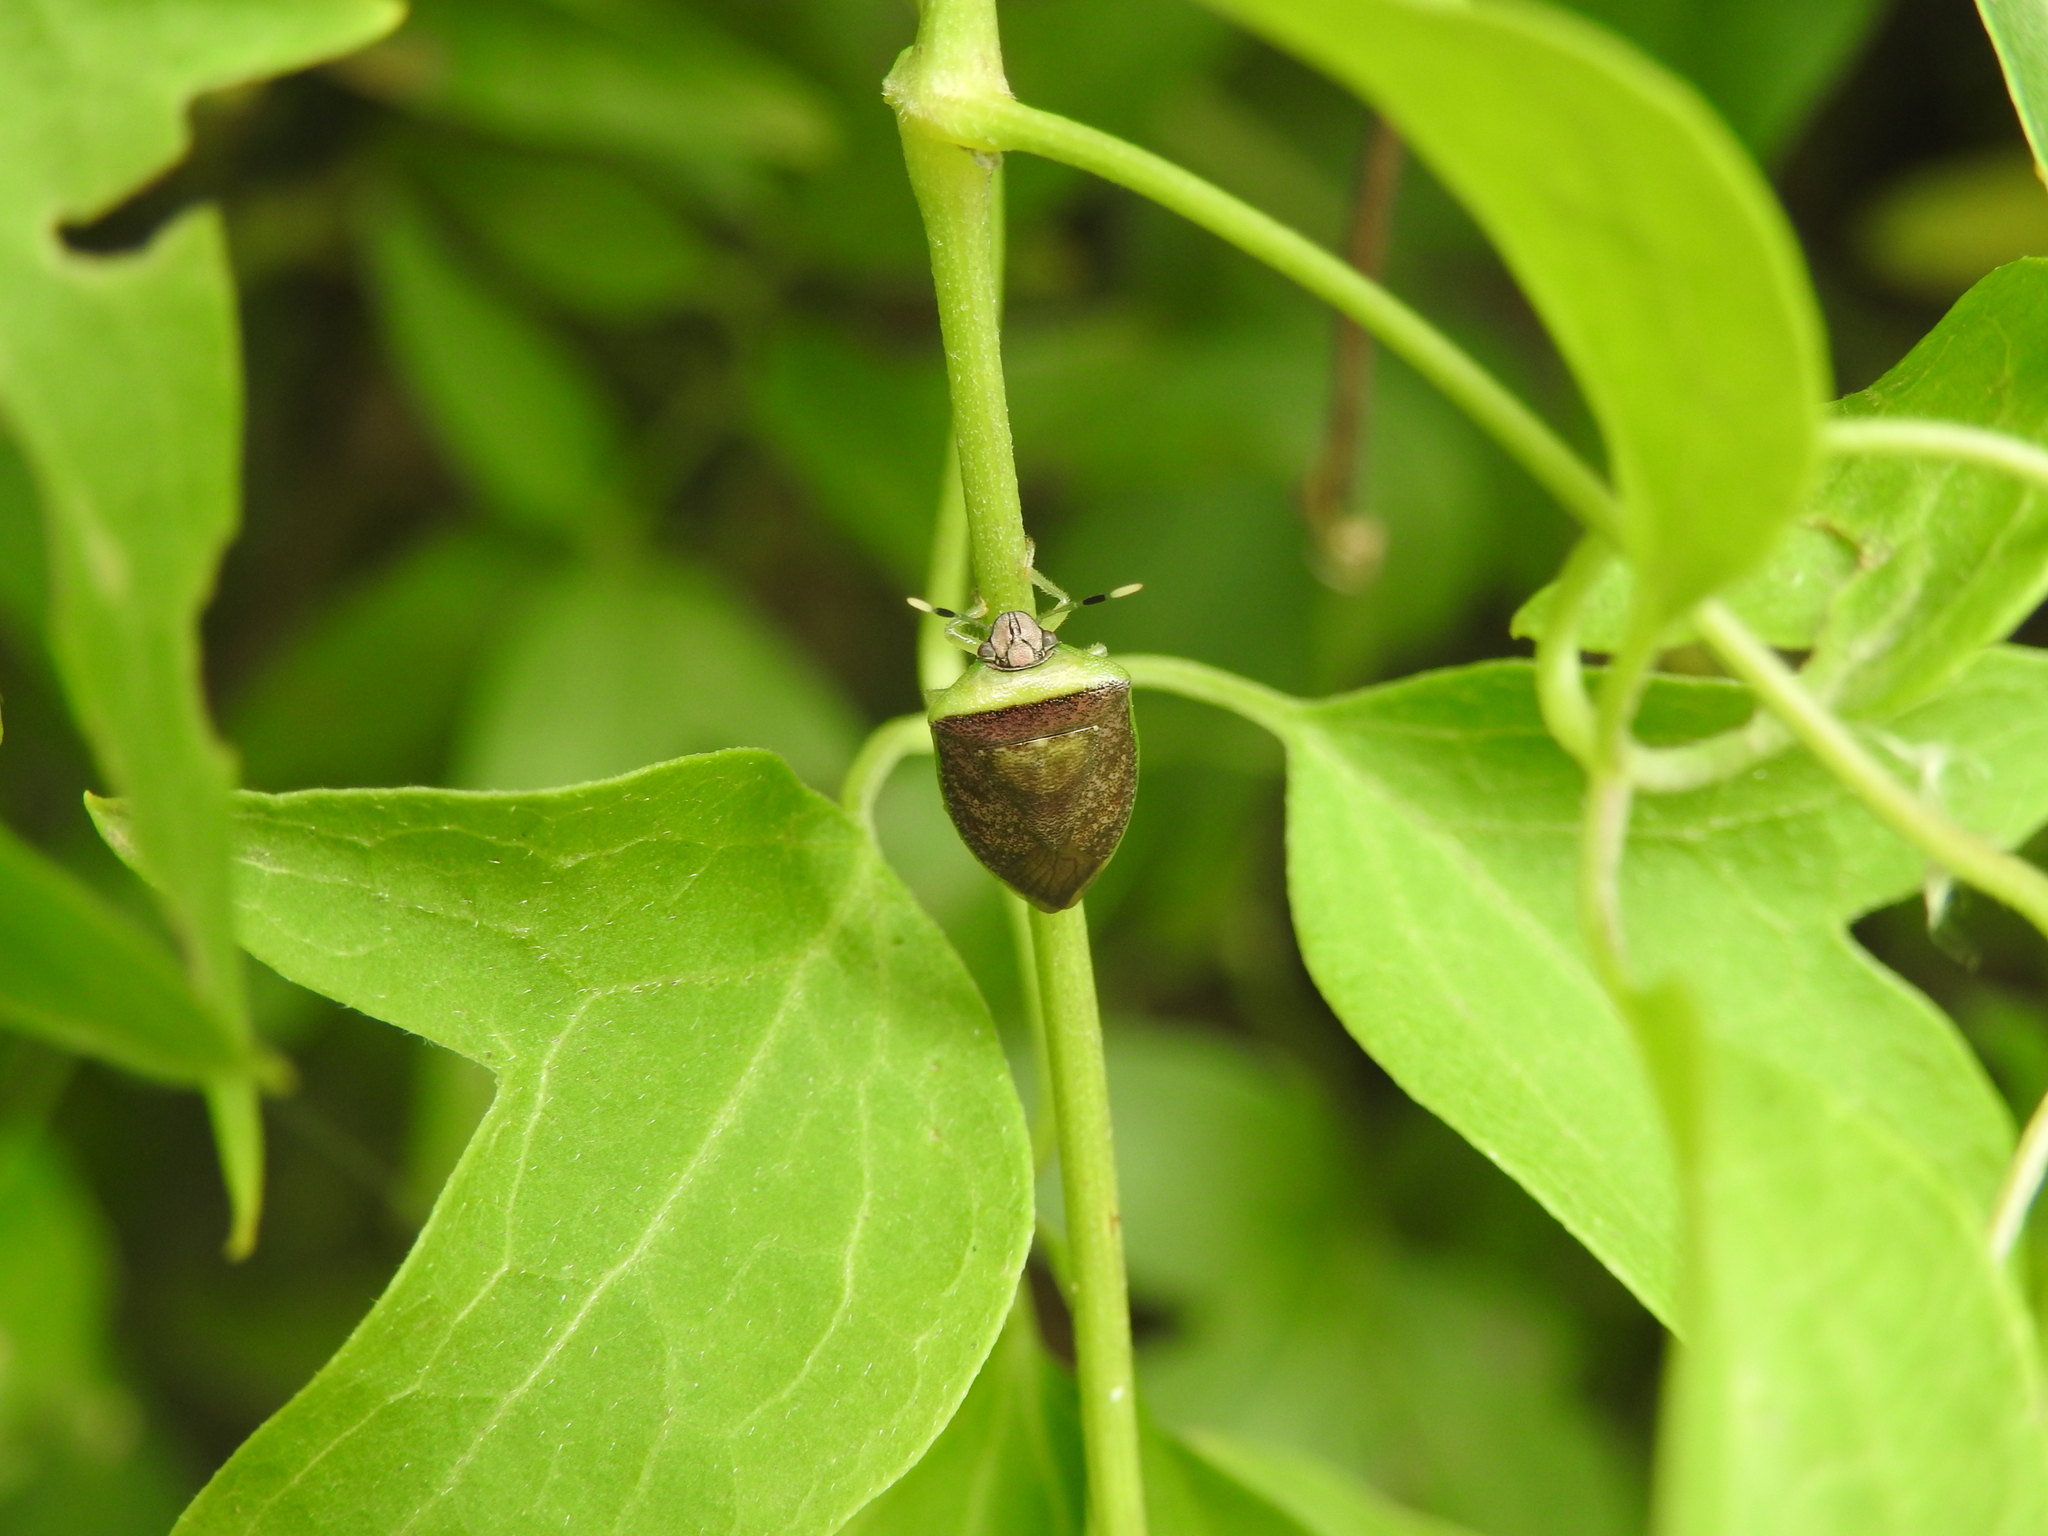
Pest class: stink_bug